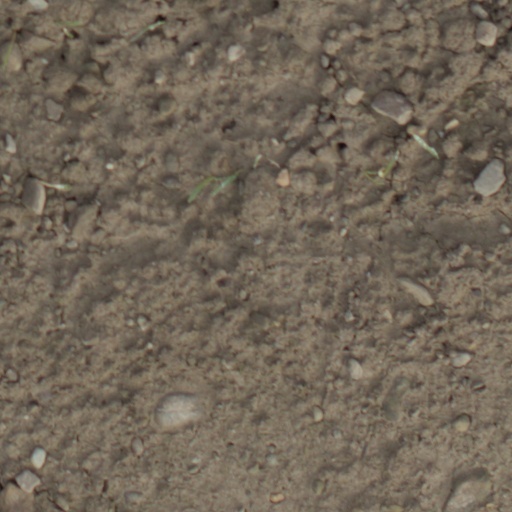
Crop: wheat